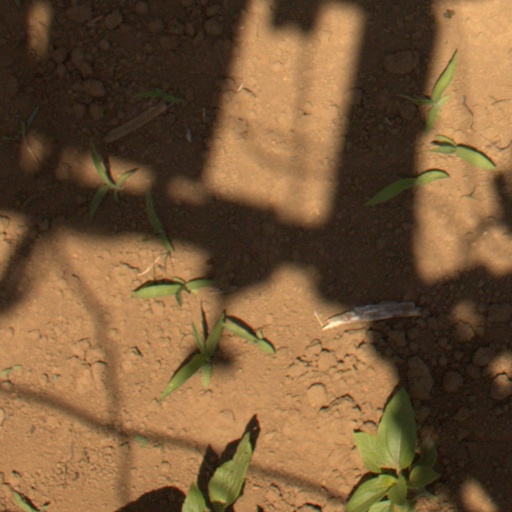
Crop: Jerusalem artichoke